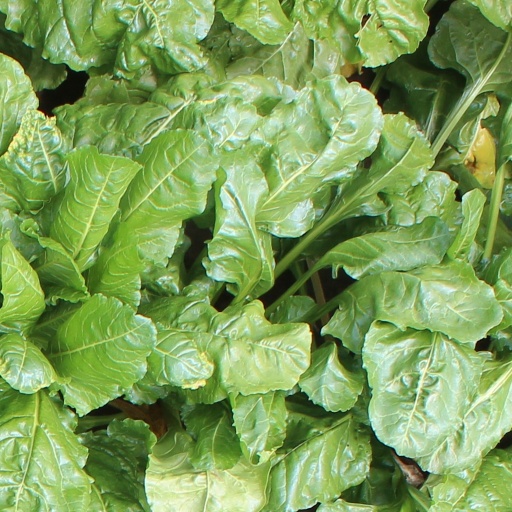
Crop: sugar beet